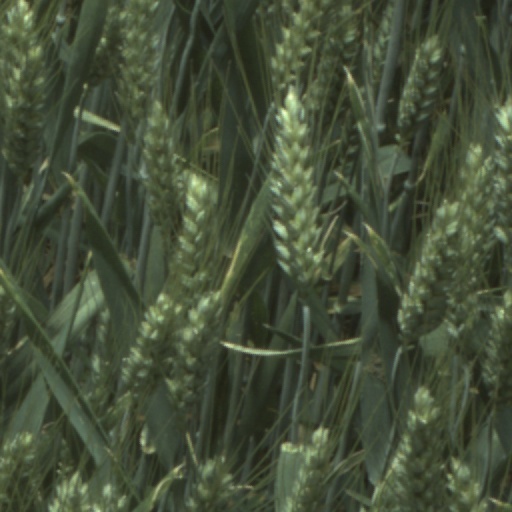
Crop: wheat